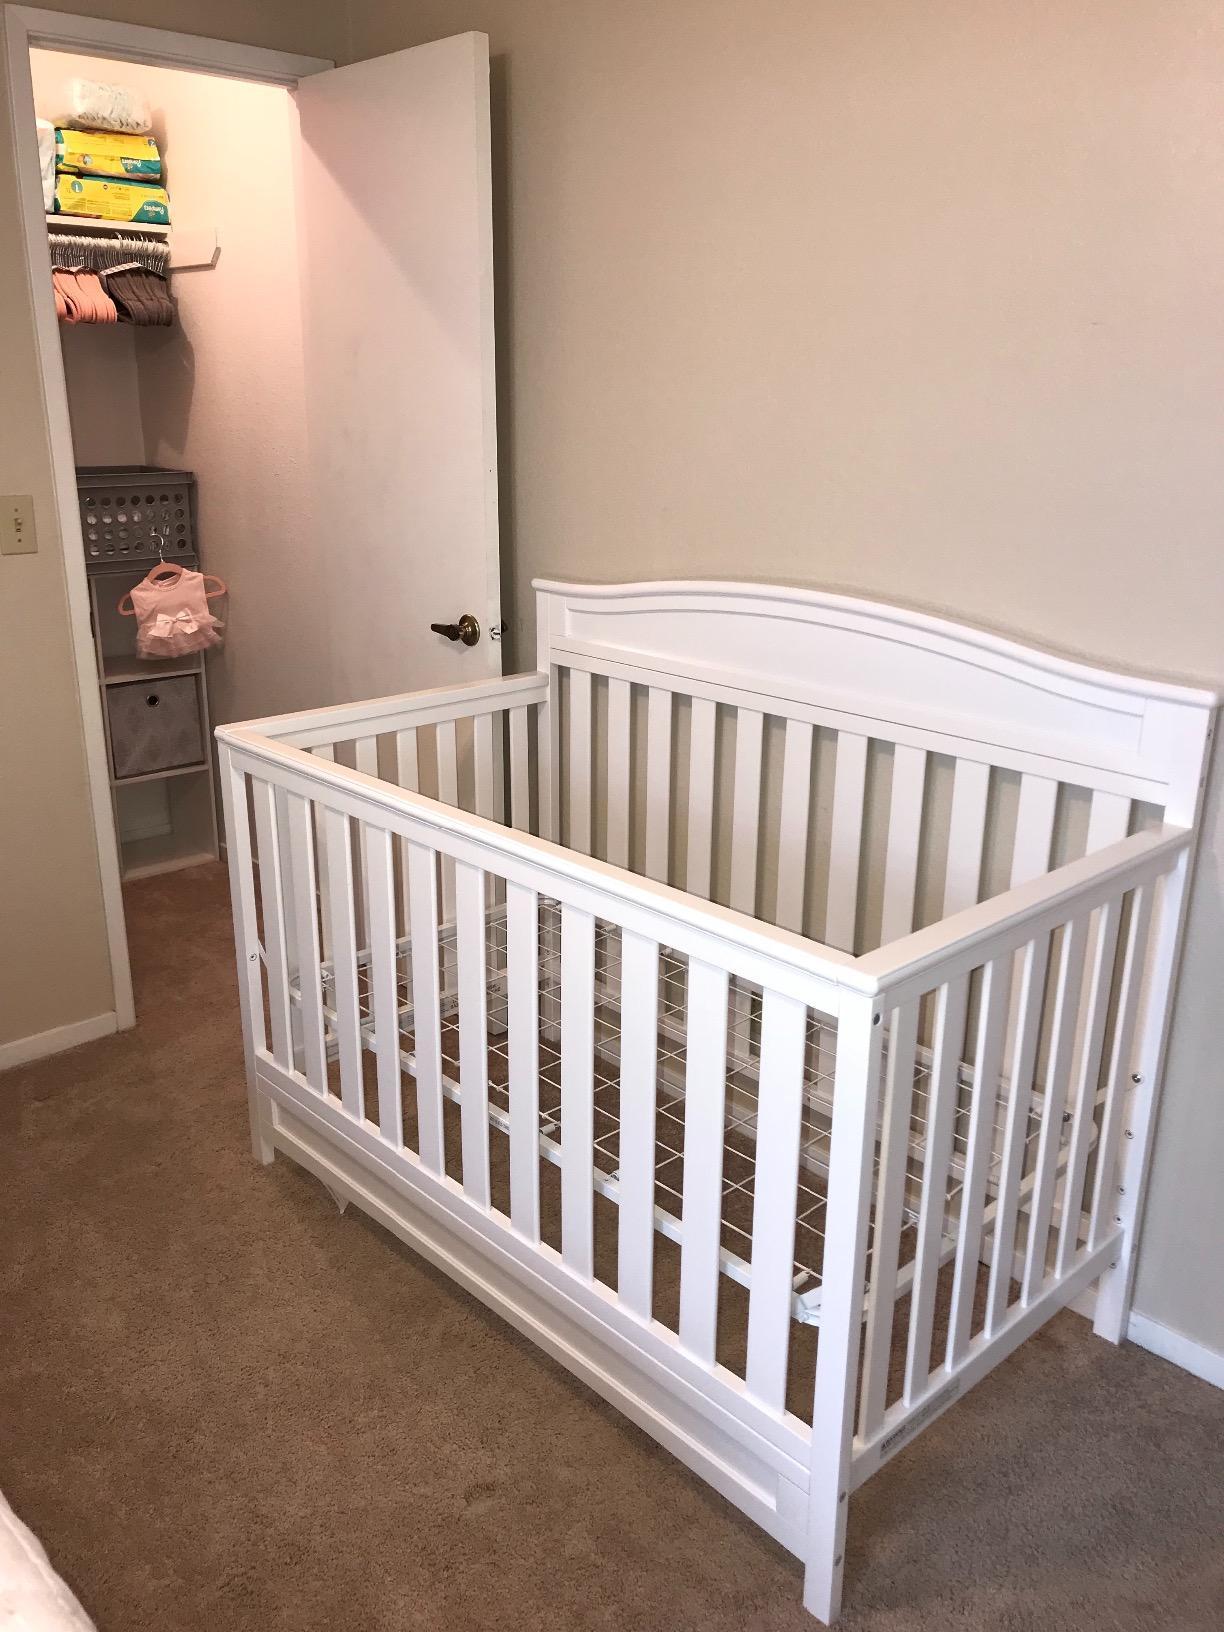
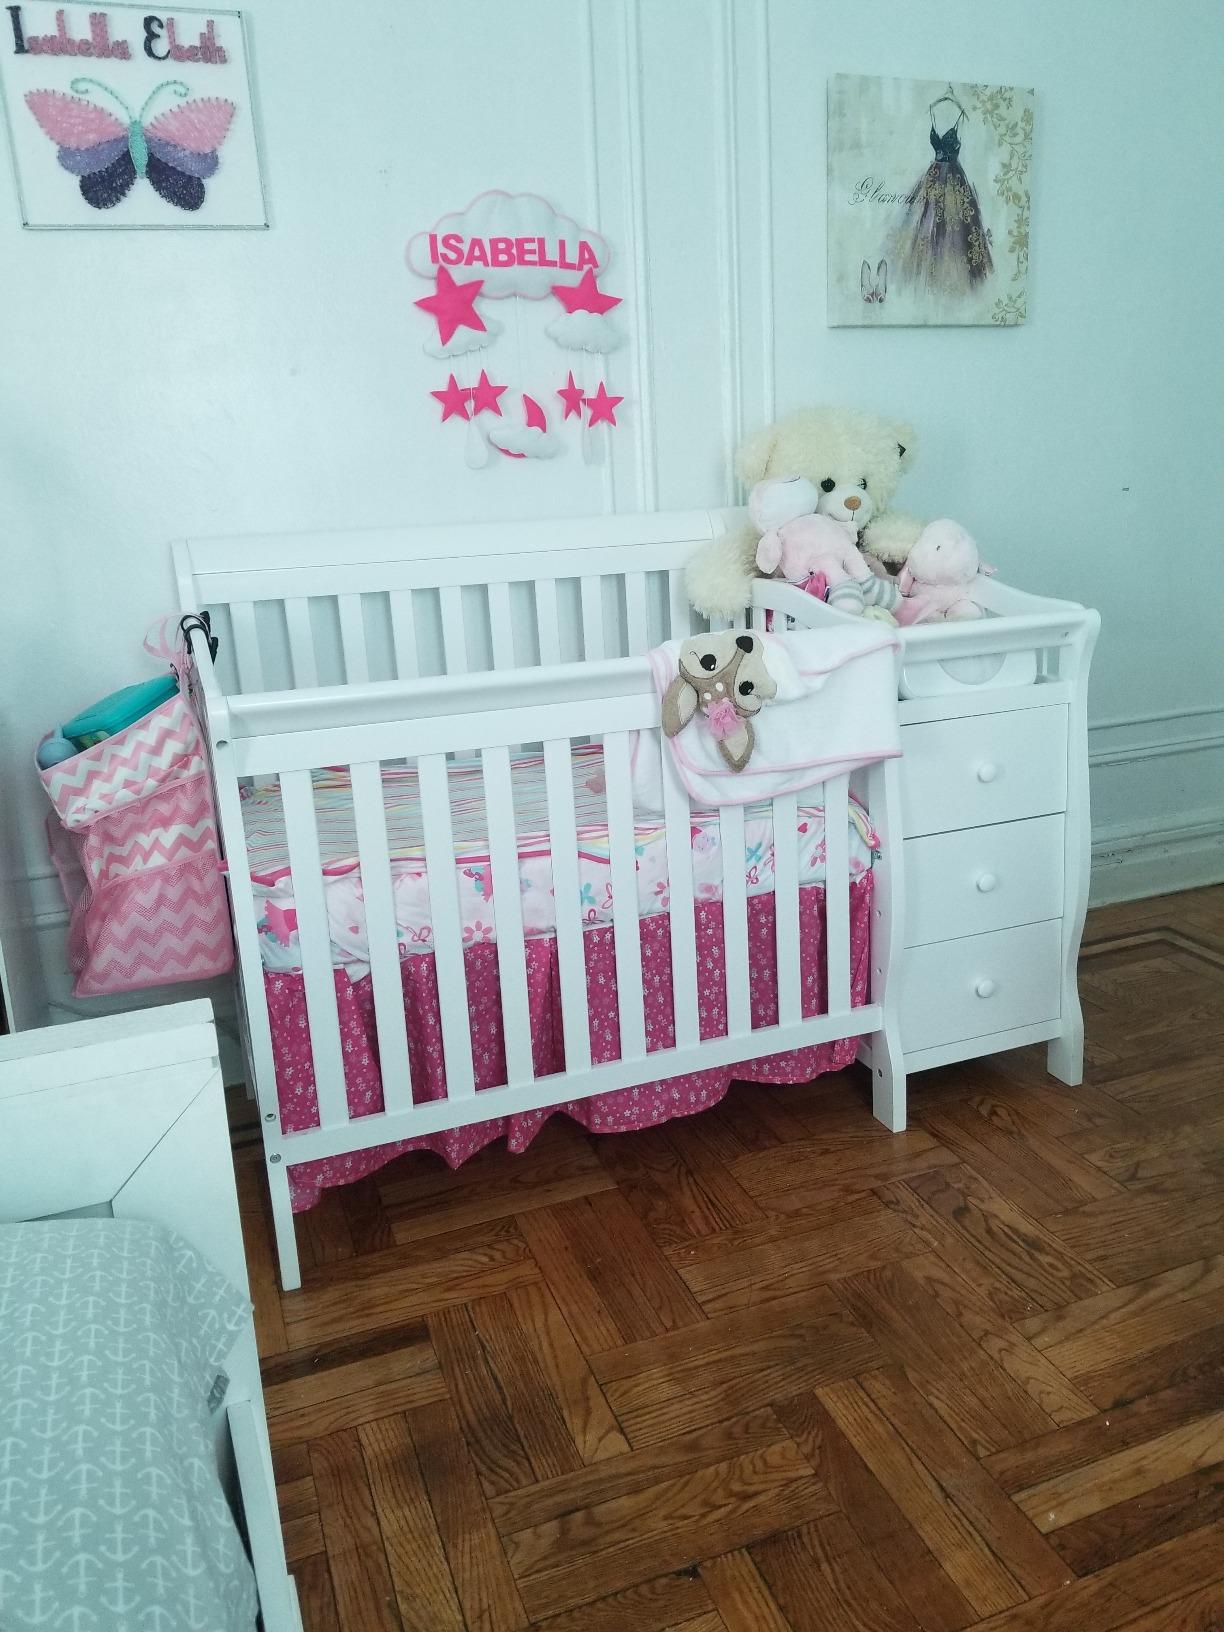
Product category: products_crib
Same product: no